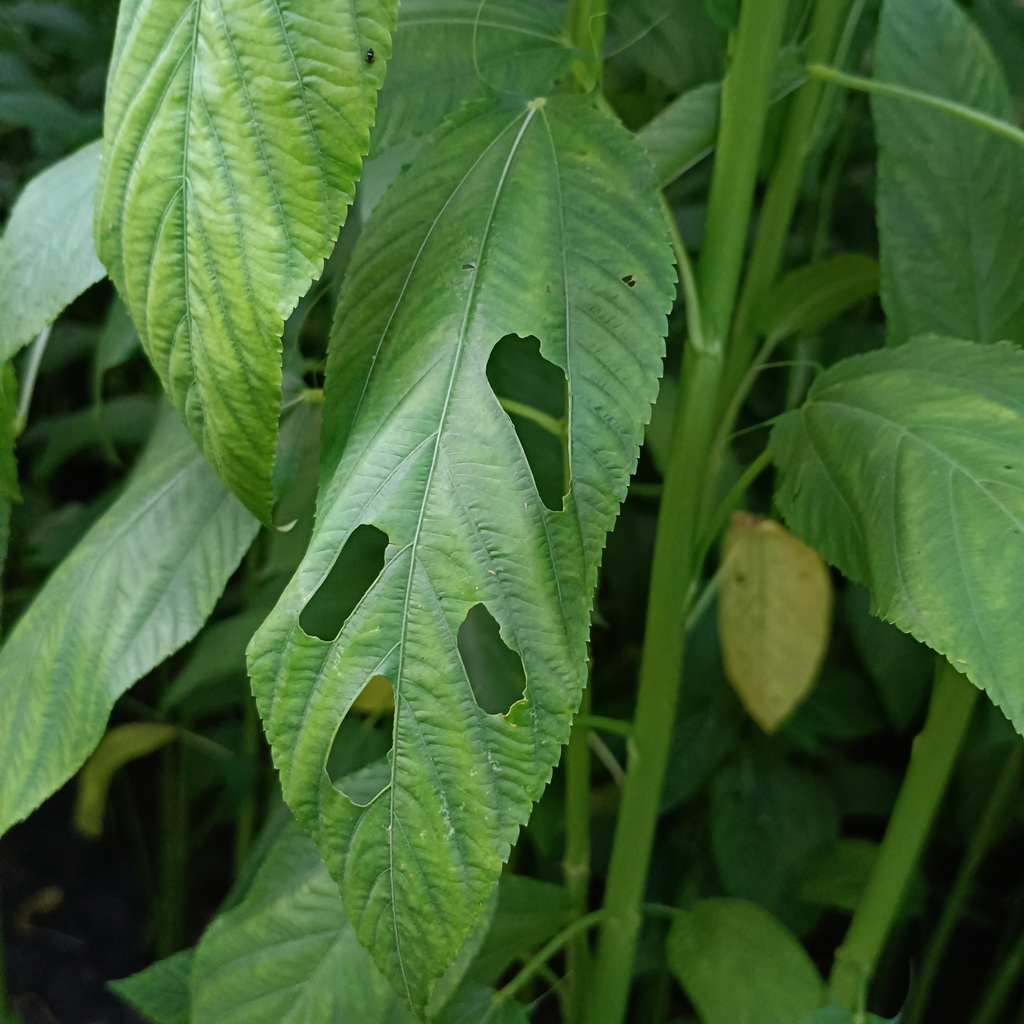
Label: Holed